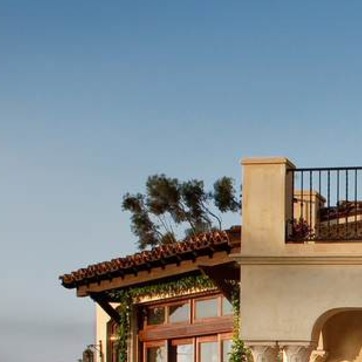
Material: foliage